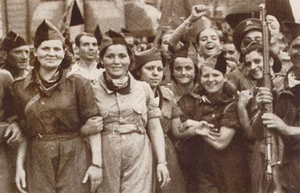
Miliciennes de la CNT-FAI à Barcelone en juillet 1936.
Mujeres Libres est une organisation féministe libertaire espagnole.
La Confédération nationale du travail est une organisation anarcho-syndicaliste fondée en 1910 à Barcelone.
Llibertat Ródenas Rodriguez est une anarcho-syndicaliste catalane espagnole membre de la Confédération nationale du travail et de la Fédération anarchiste ibérique.
La Fédération Anarchiste Ibérique est une organisation spécifique espagnole fondée clandestinement à Valence, lors d'une conférence péninsulaire, les 25 et 26 juillet 1927.